Summer Days

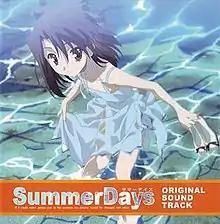
"Summer Days Original Soundtrack"

"Summer Days" never transitioned into a serialized manga, though it did make it into other print. The first of these instances was a comics anthology by Junji Goto, fittingly titled "Summer Days Comic Anthology", published by Comic XO on October 25, 2006. Five days later, on October 30, Jive published two art books; The "Summer Days & School Days Visual Collection" and "Summer Days Visual Guidebook". The final publication to be made was a light novel written by Okada Ryuna, illustrated by Junji Goto, and published by Harvest Publishing under their Harvest Novels imprint on December 1.